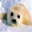
Label: seal